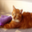
Label: cat